LGBTQ rights in Djibouti

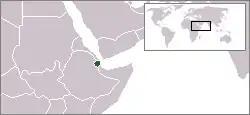
Djibouti

Lesbian, gay, bisexual, transgender, and queer (LGBTQ) people in Djibouti face legal challenges not experienced by non-LGBTQ residents. Although Djibouti does not explicitly criminalise homosexuality but criminalized obscene acts, LGBTQ persons still face stigmatization among the broader population.